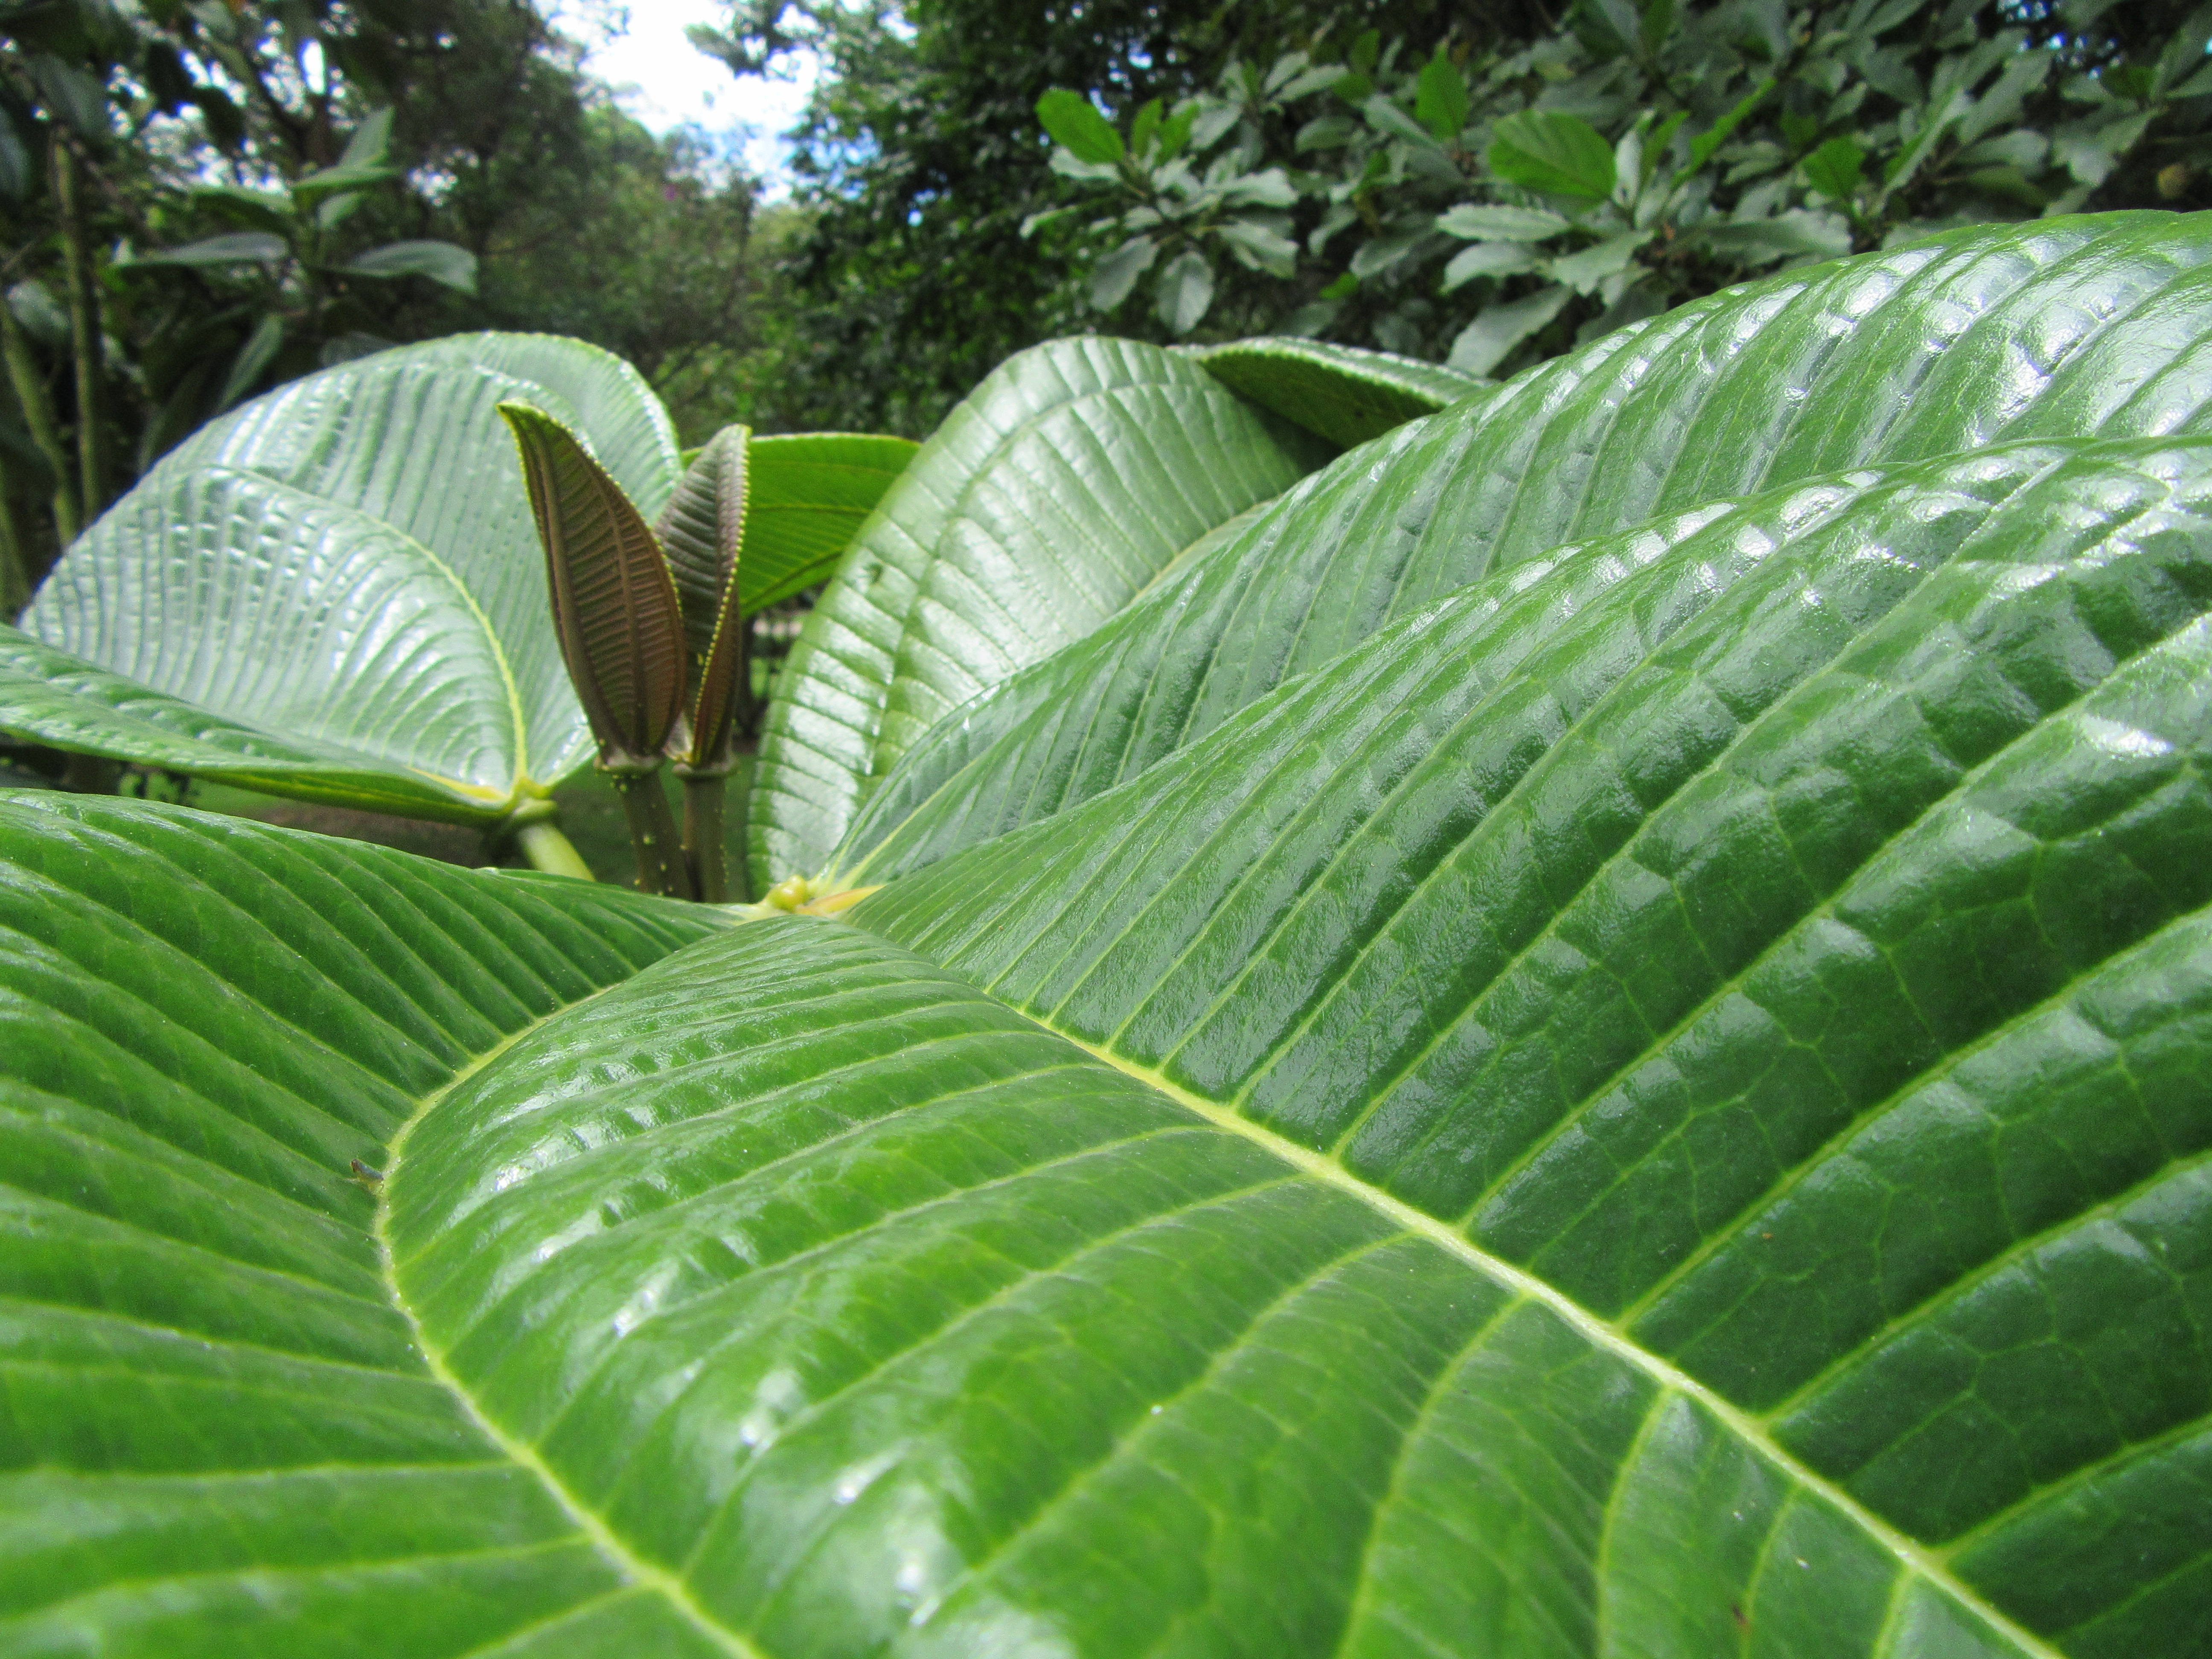
tree, plant, leaf, jungle, flora, vegetation, rainforest, terrestrial plant